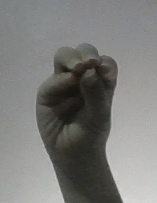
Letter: ha